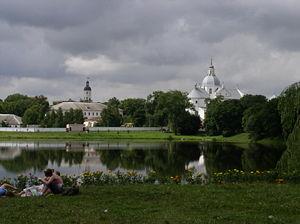
Niasvij ou Nesvij est une ville de la voblast de Minsk, en Biélorussie, et le centre administratif du raïon de Niasvij. Sa population s'élevait à 14 957 habitants en 2014.